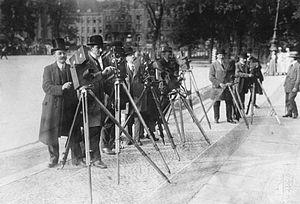
Dans une caméra de prise de vues cinématographique, qu’elle soit professionnelle ou d’amateurs, le viseur désigne l'équipement technique qui permet au cadreur de déterminer la façon dont il va filmer son sujet : angle de prise de vues, « grosseur » du plan, déplacements éventuels de la caméra, et par lequel il contrôle tous ces éléments durant la prise de vues.